Gaza–Israel barrier

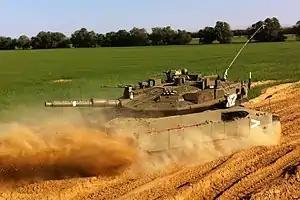
A Merkava Mark IV tank patrols the Gaza border (February 2012)

Overall, the first barrier is a barbed-wire fence without sensors. The second barrier codenamed Hoovers A is 20 meters off and consist of a road and a fence with sensors. These existed before 2005. A new element is a 70-150 meter wide buffer zone codenamed Hoovers B with motion sensors in the ground and surrounded by a new sensor-equipped fence with watchtowers every 2 kilometers, equipped with remote-control machine guns instead of soldiers, which could be targets of Palestinian snipers.